Little People, Big World

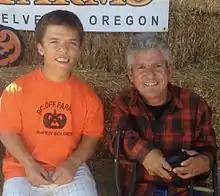
Zach (left) and Matt (right) in 2014

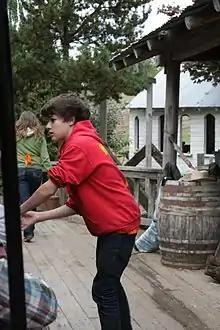
Jacob Roloff in 2011

The first season of "Little People, Big World" generated adequate ratings for TLC (especially in the 18–49 demographic), leading to the show's renewal for a second season. Critical reviews of the series have been generally positive, citing the show's positive portrayal of little people. Conversely, other reviews have claimed that the show has a voyeuristic bend to it (albeit a nonsexual one), but allows the viewer to feel good about watching because it is not outwardly or overtly exploitive.